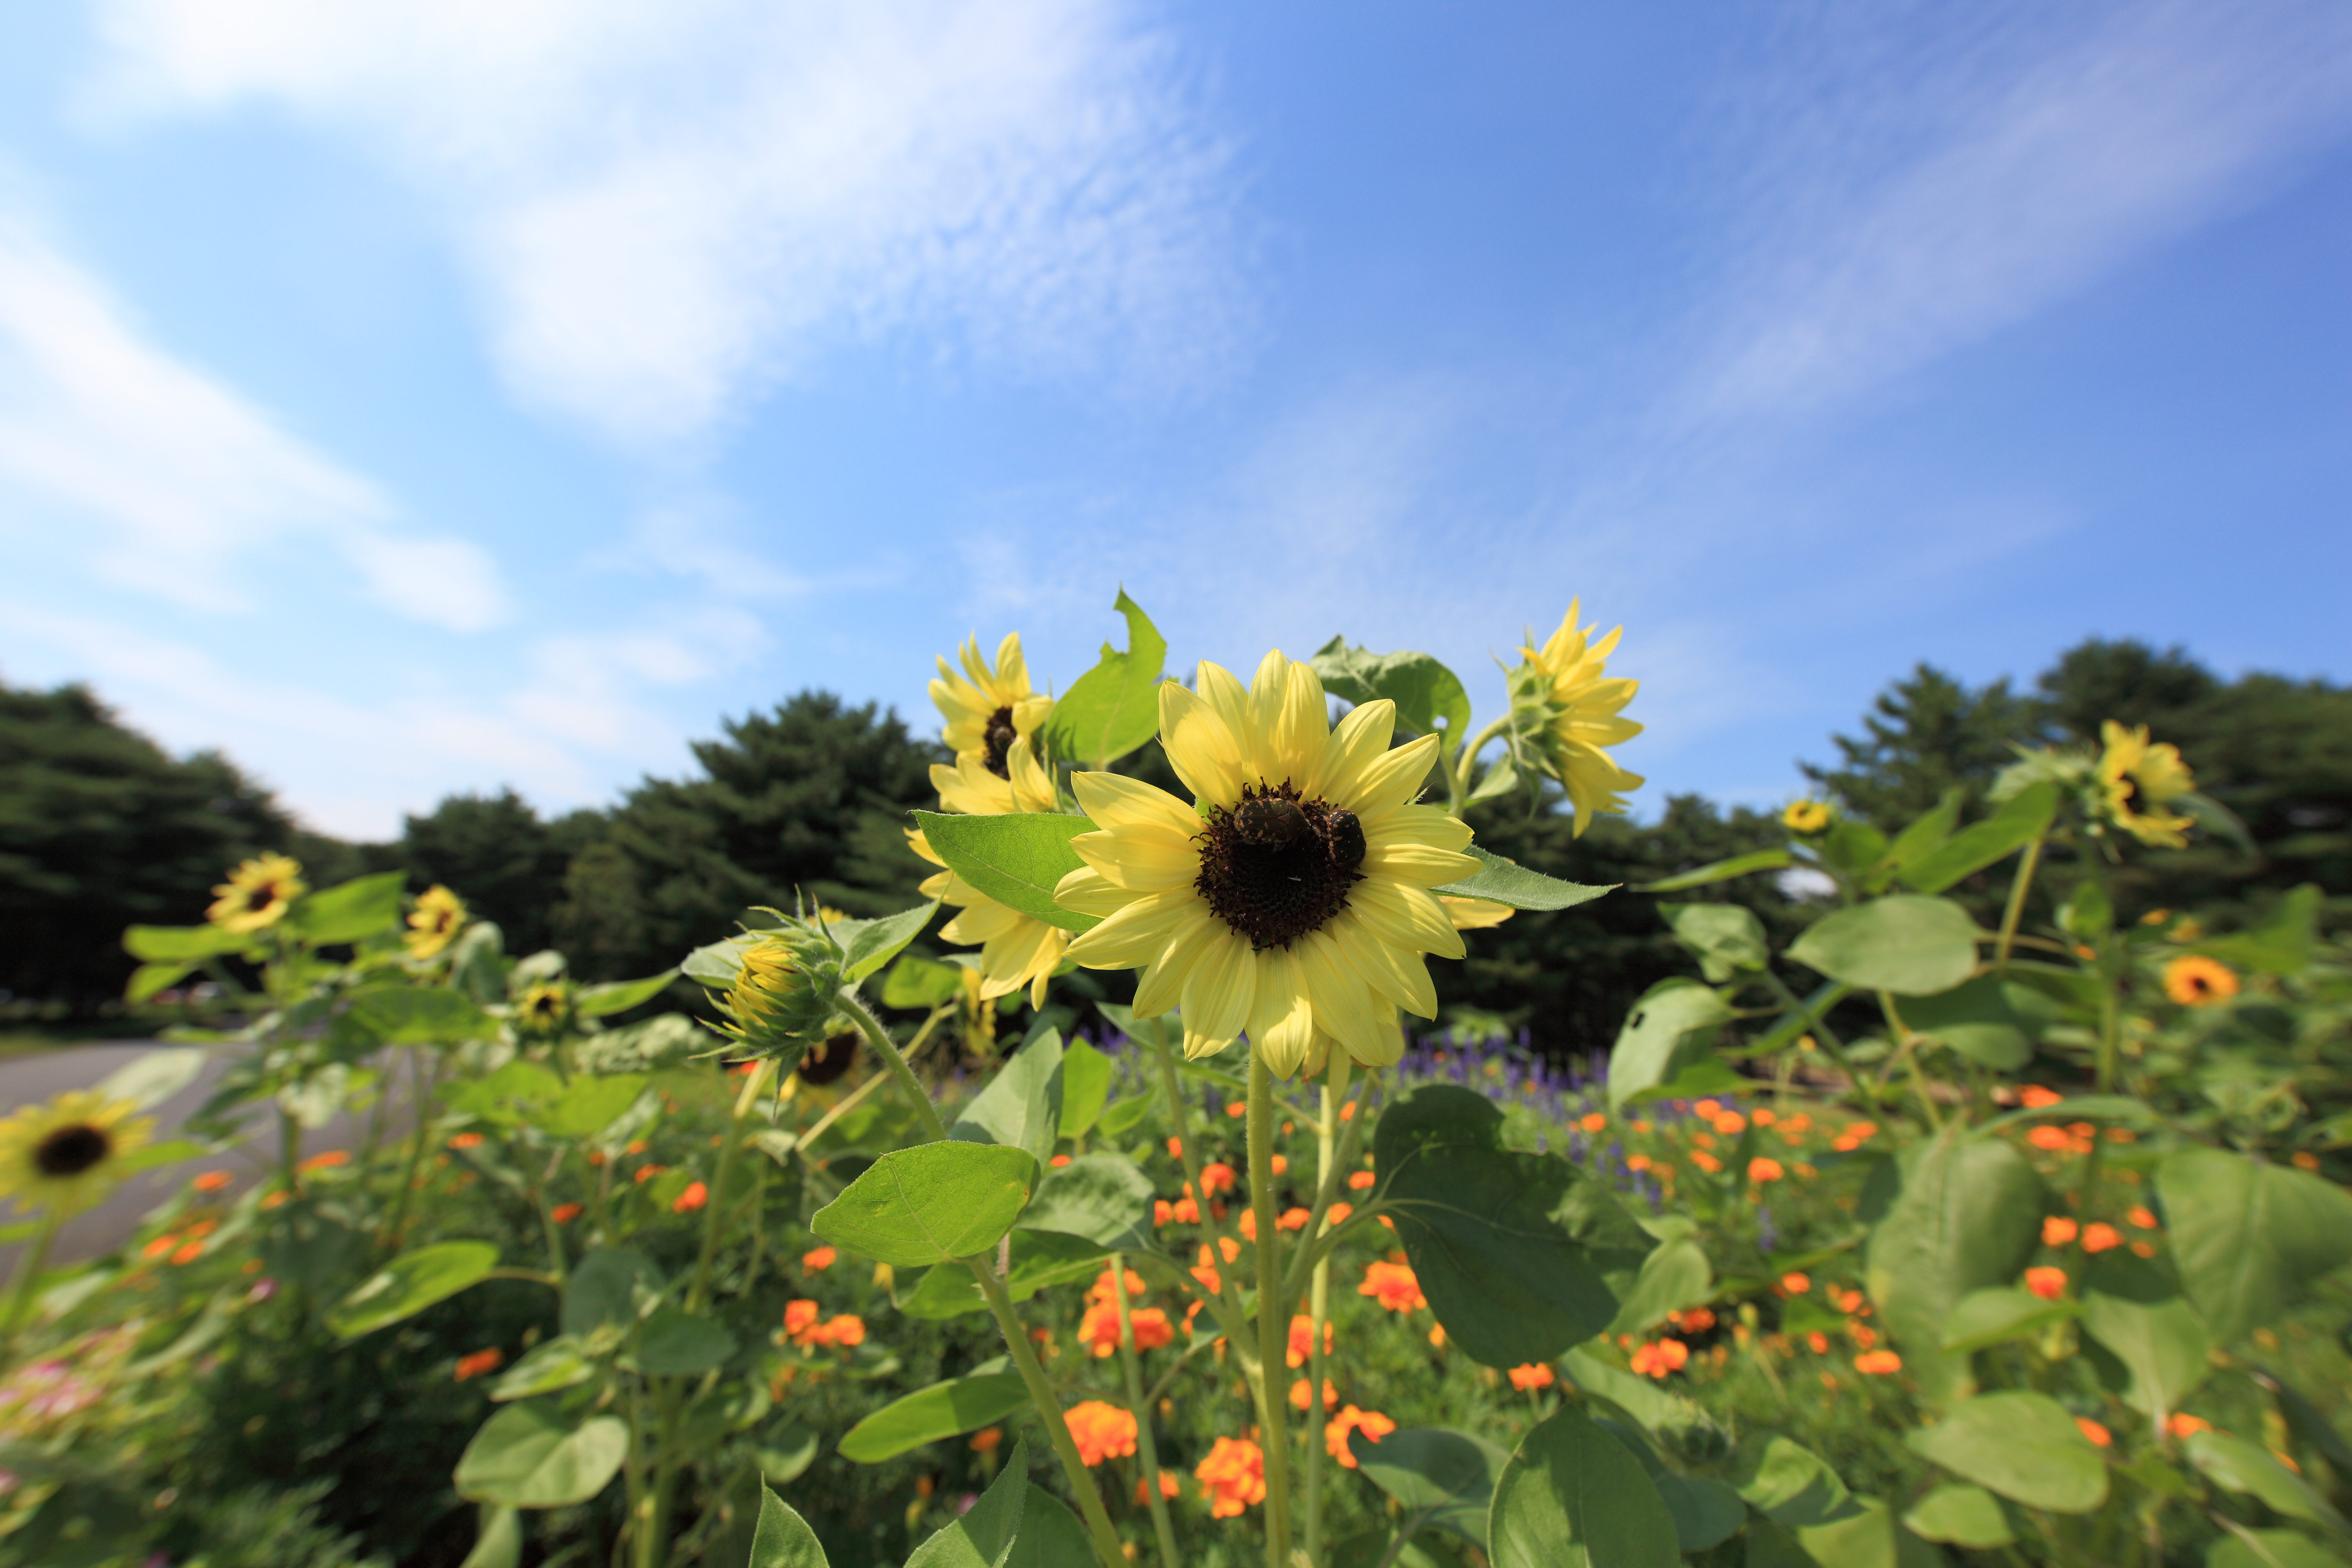
nature, blossom, plant, sky, field, meadow, prairie, flower, petal, high, botany, yellow, flora, sunflower, wildflower, grassland, helianthus, 5d, hires, markii, ecosystem, hi, res, resolution, ibaraki, hitachi, hitachiseasidepark, flowering plant, daisy family, land plant